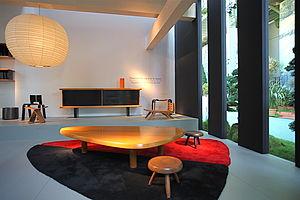
Charlotte Perriand (Française, 1903-1999): table et chaises, Grand Palais, 2008
Charlotte Perriand est une architecte, designer et photographe française, née le 24 octobre 1903 à Paris et morte dans la même ville le 27 octobre 1999.